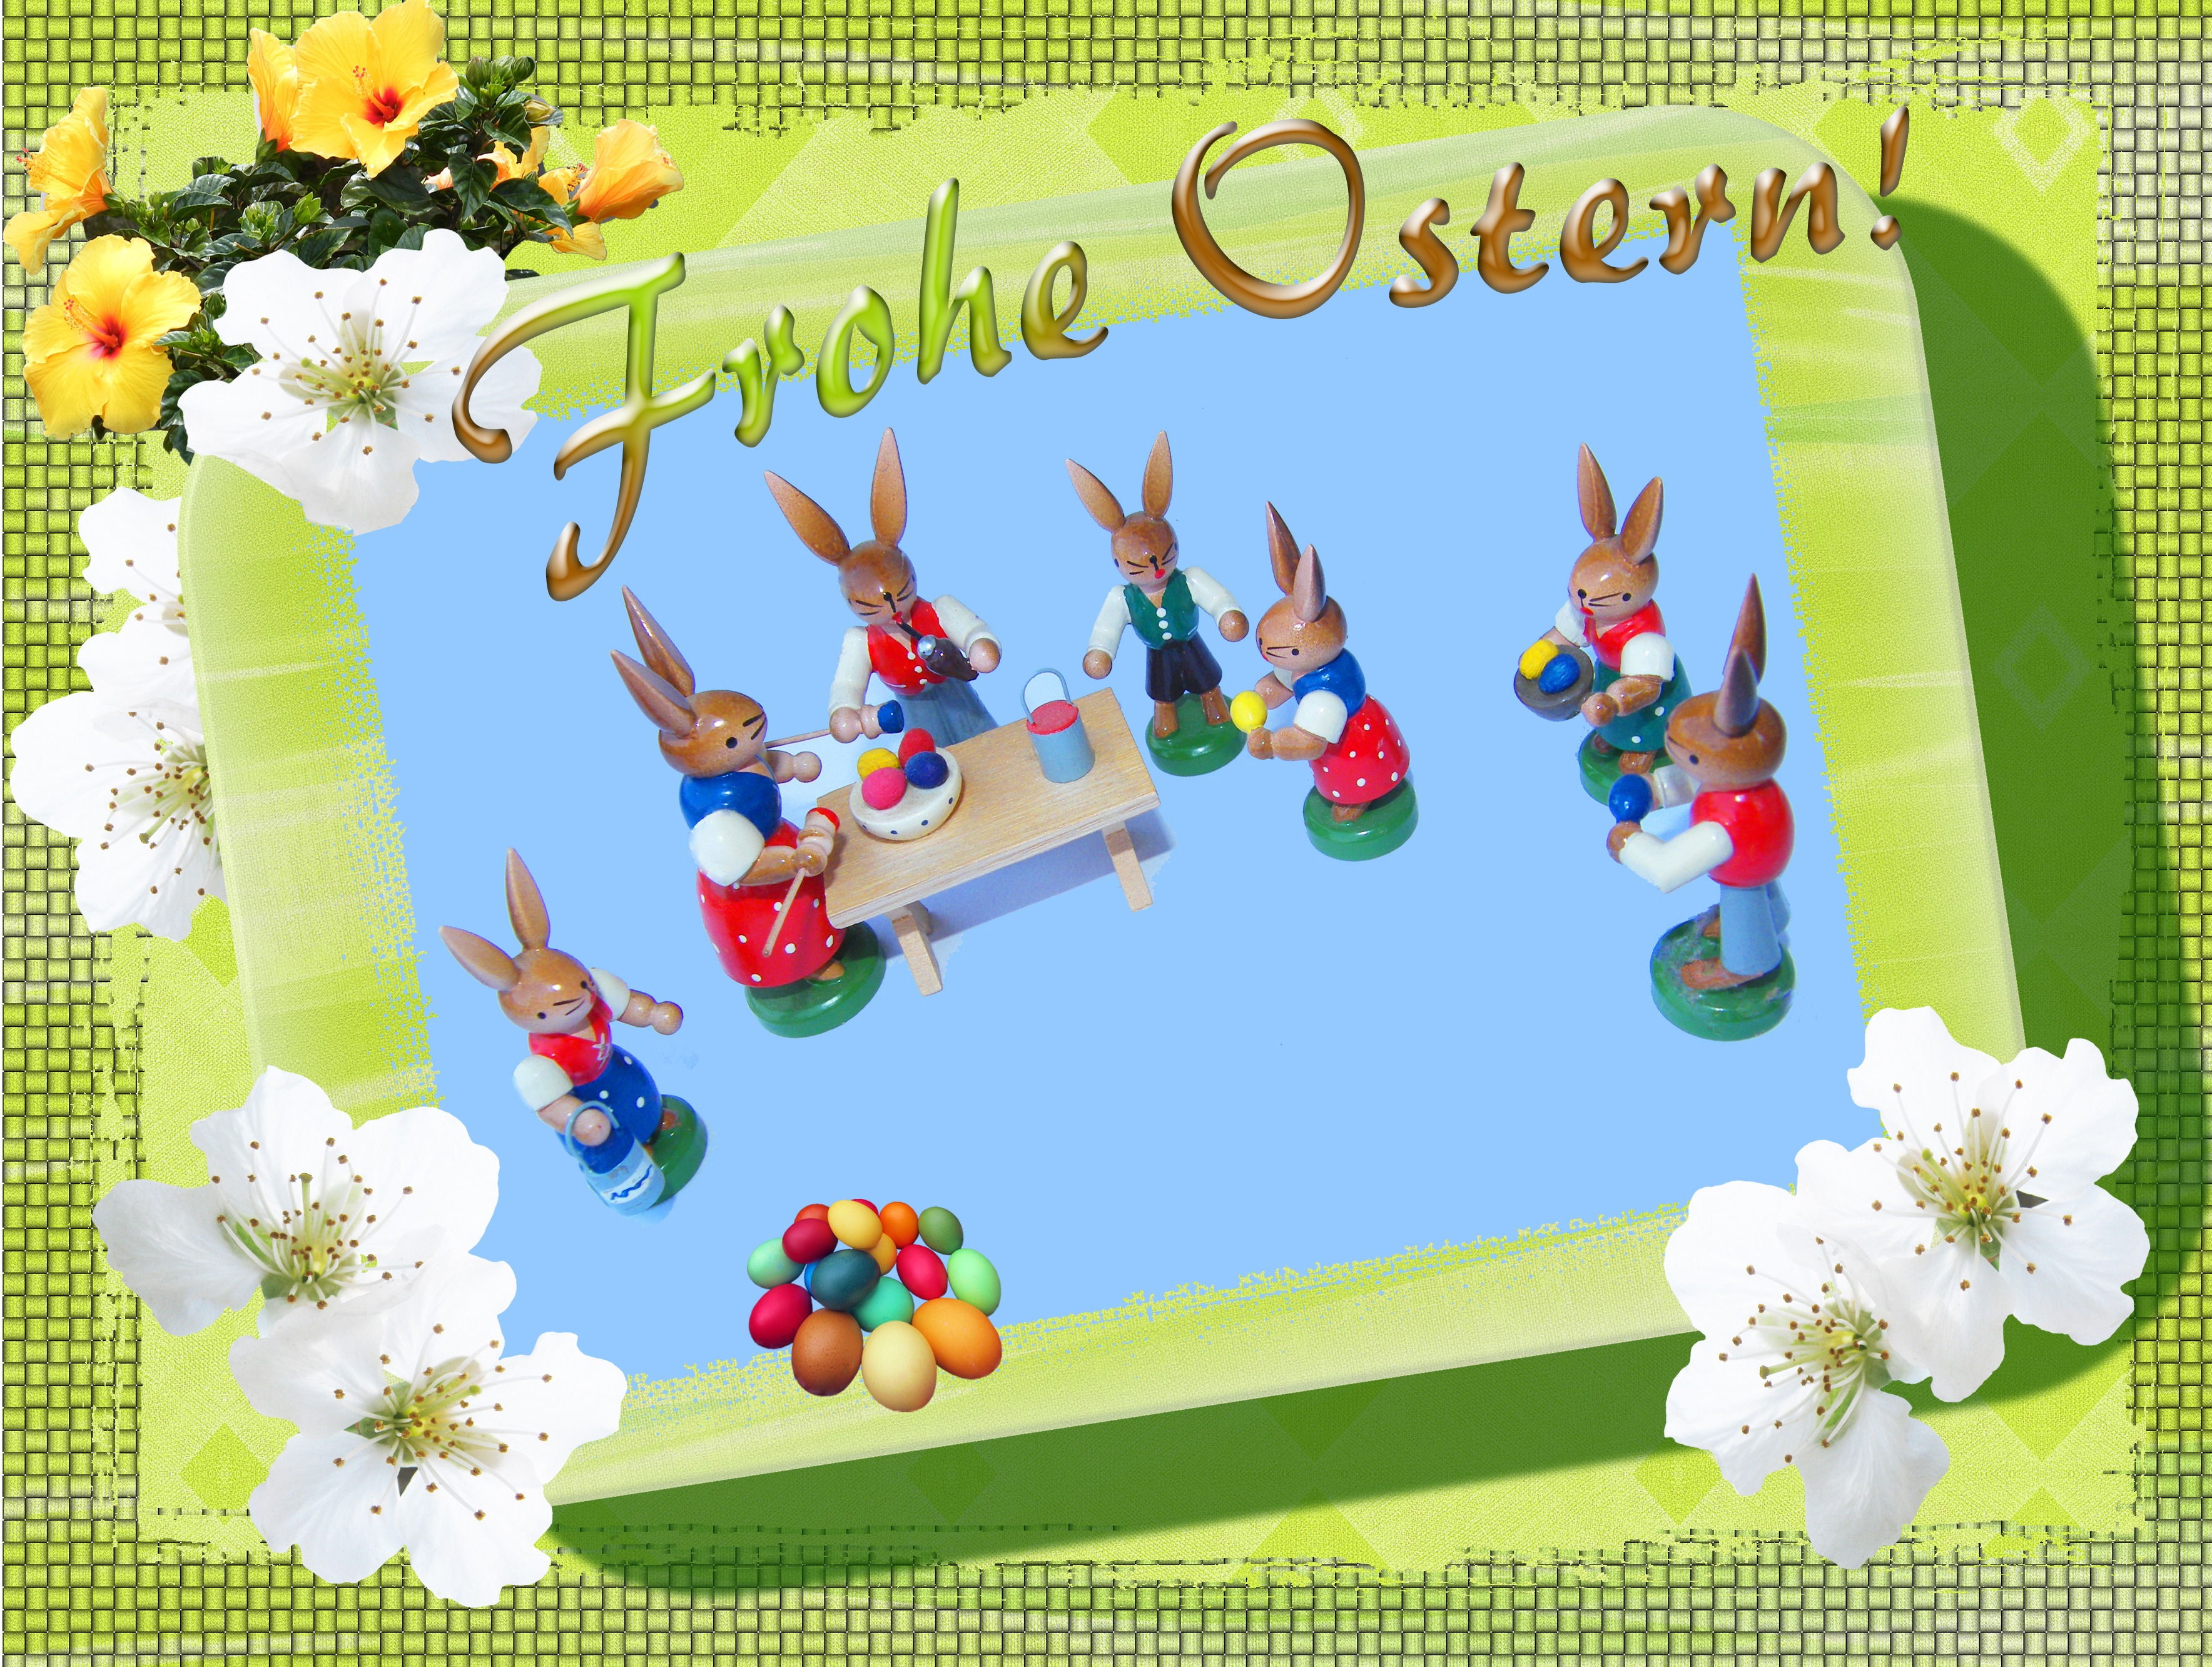
play, flower, color, frame, paint, colorful, egg, painting, art, festival, illustration, postcard, collage, easter, greeting card, holzfigur, easter eggs, merry, easter egg, easter egg painting, easter greeting, ratags